Lessons from a School Shooting: Notes from Dunblane

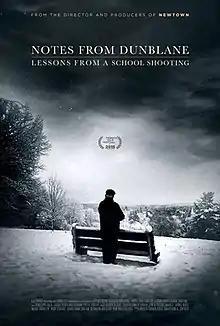

Lessons from a School Shooting: Notes from Dunblane is a 2018 American short documentary film directed by Kim A. Snyder. The film features, in the wake of the 2012 Sandy Hook Elementary School shooting, local clergyman Father Bob Weiss, who shares his experience with a priest in Dunblane, Scotland, where a similar event took place in 1996.